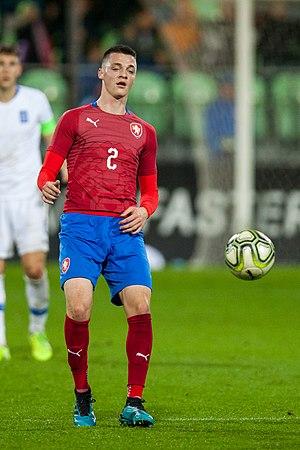
Dominik Janošek, né le 13 juin 1998 à Brno en Tchéquie, est un footballeur tchèque qui évolue au poste de milieu de terrain au FK Mladá Boleslav, en prêt du Viktoria Plzeň.